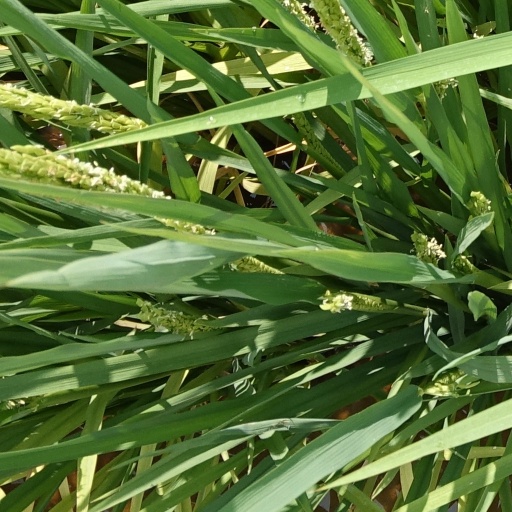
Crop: rice